Soham murders

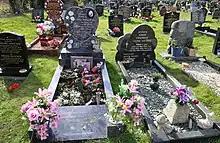
The graves of Holly Wells and Jessica Chapman

The funeral services for Wells and Chapman were held on consecutive days in September 2002. Both services were held at St Andrew's parish church and officiated by Tim Alban Jones, and the girls are buried in graves next to each other in Soham's Fordham Road Cemetery, following ceremonies attended by only family and close friends. At the request of both families, the media refrained from reporting on either service.